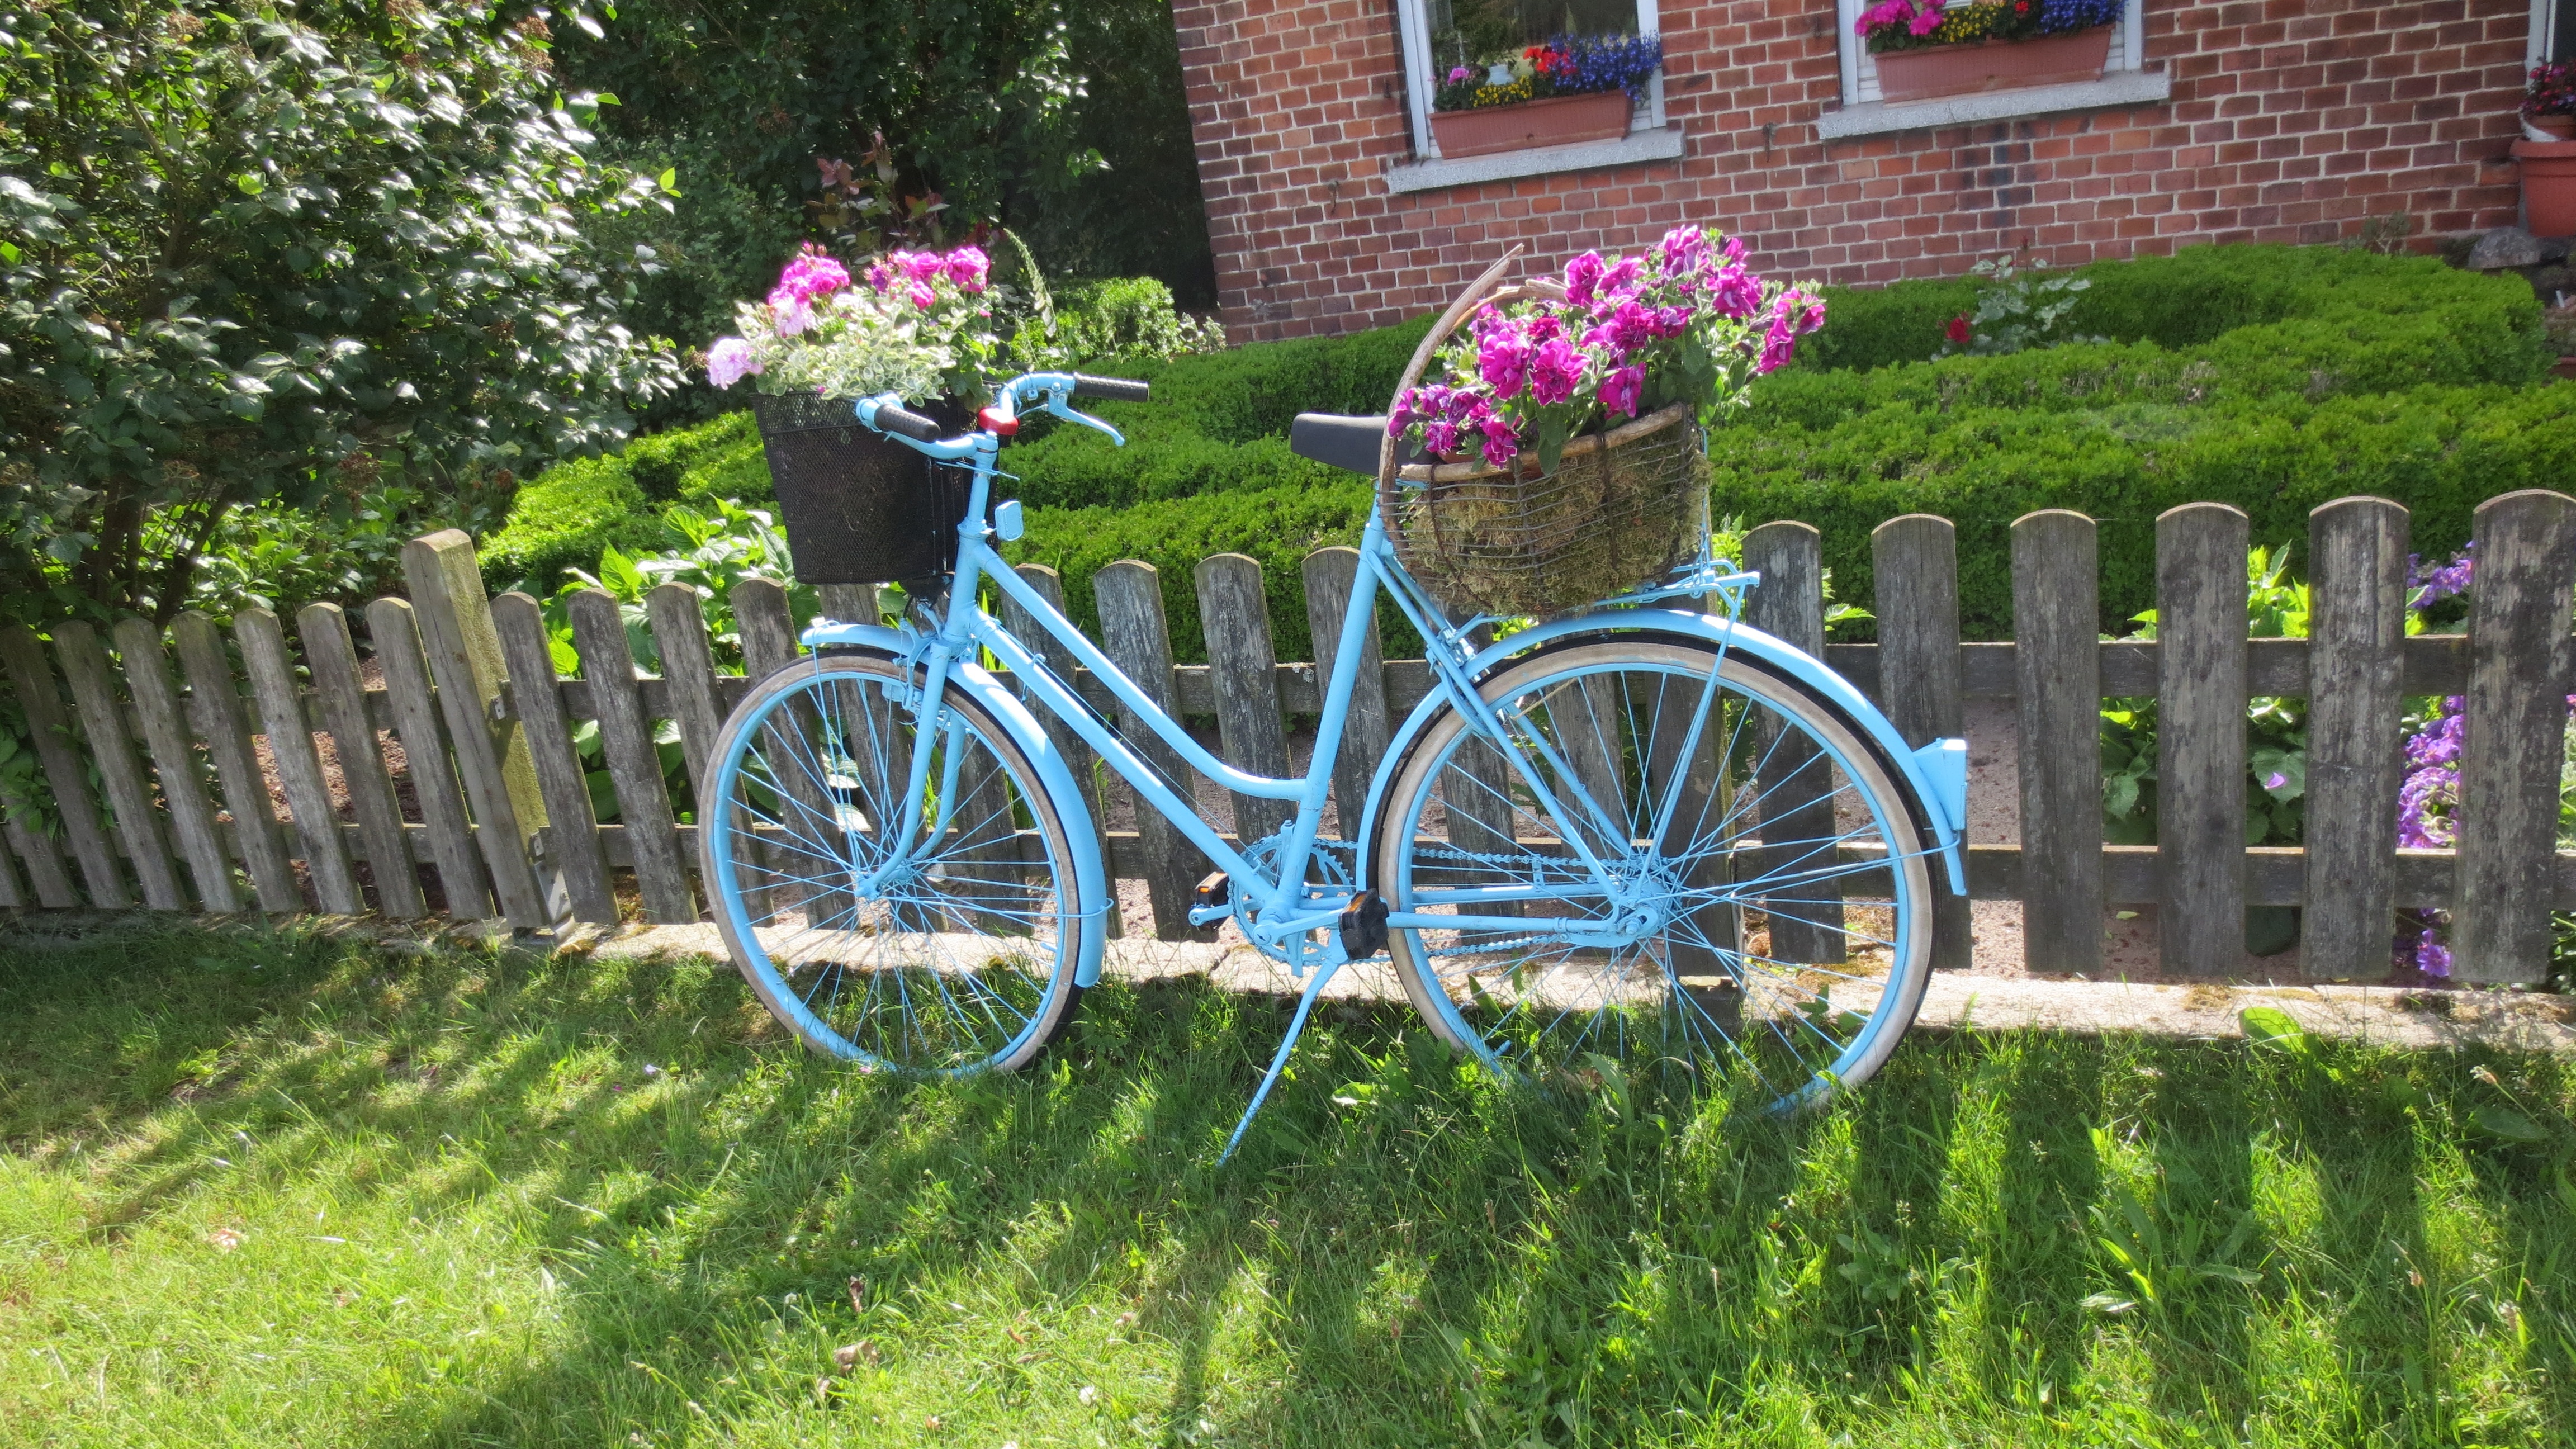
lawn, flower, bicycle, bike, vehicle, garden, sports equipment, mountain bike, flowers, cycling, art, yard, artfully, garden decoration, beautification, front yard, cycle sport, cyclo cross, bicycle racing, endurance sports